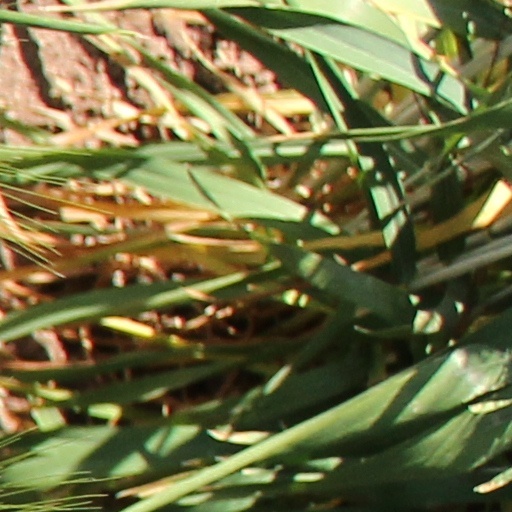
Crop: wheat